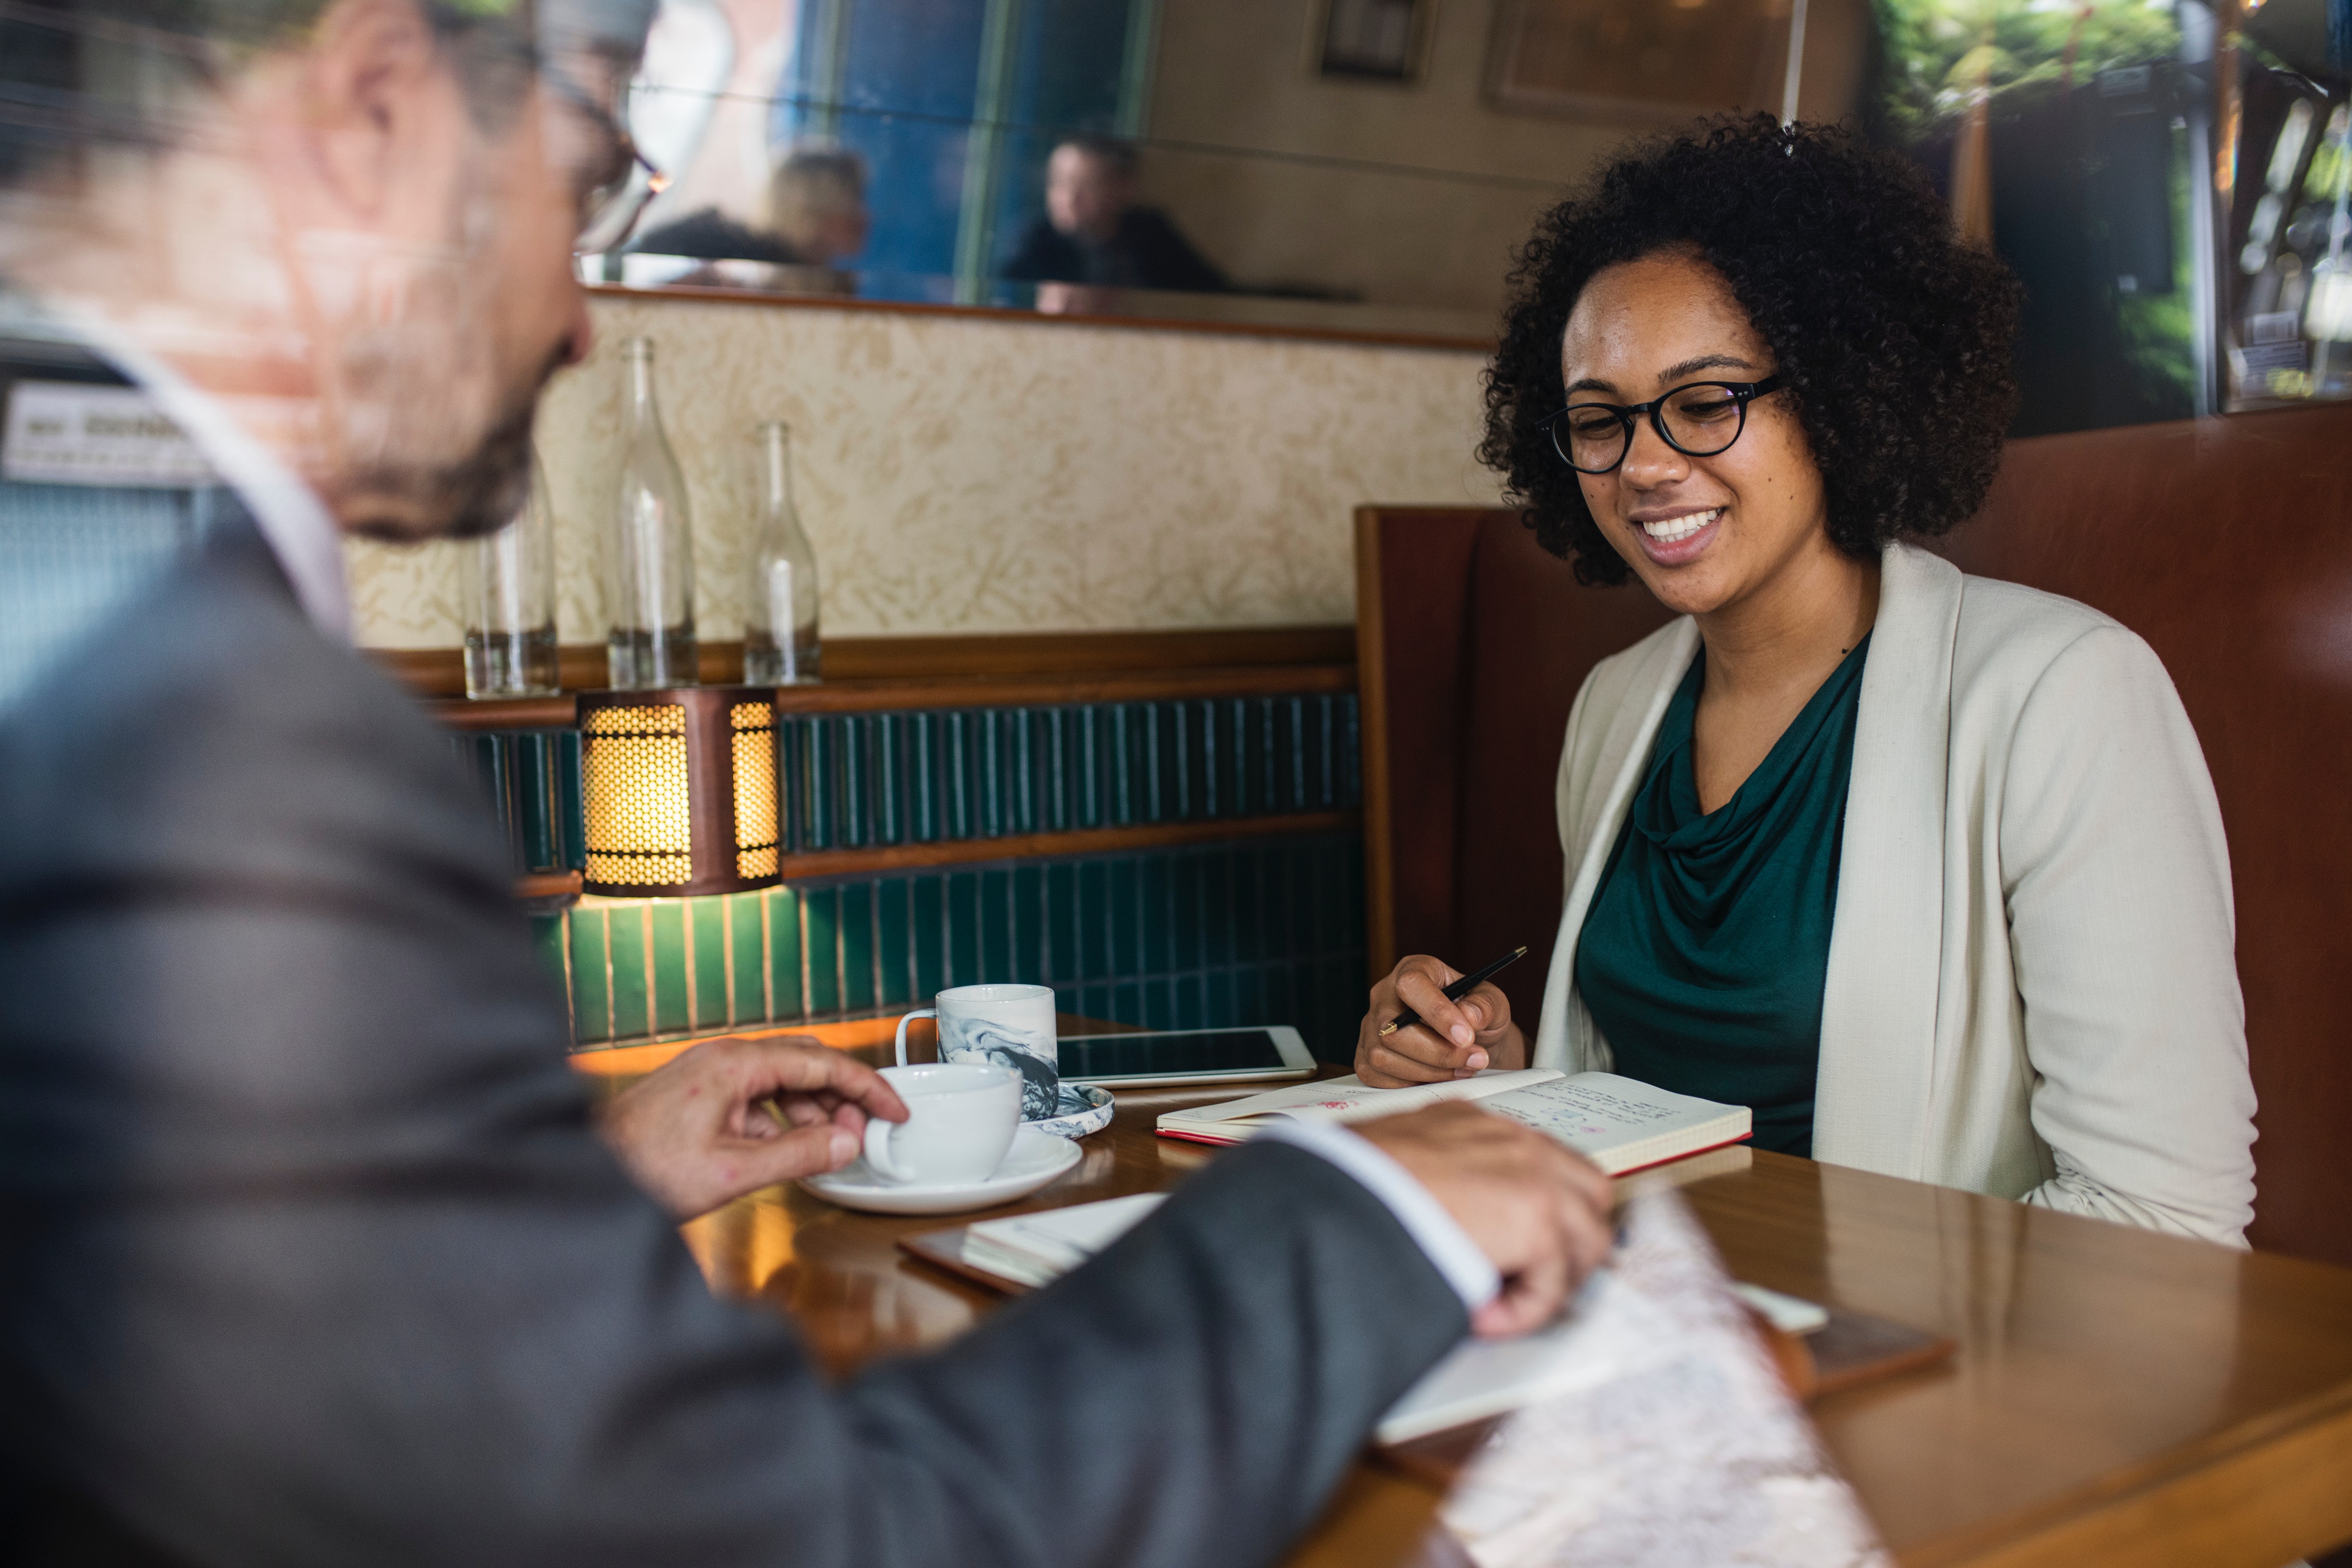
adaptation, glasses, conversation